Casanova (1987 film)

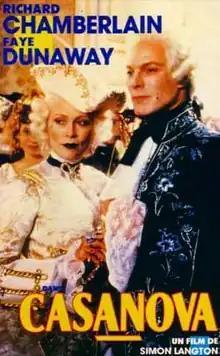

Casanova is a 1987 American made-for-television biographical romantic comedy film directed by Simon Langton. It depicts real life events of Giacomo Casanova.